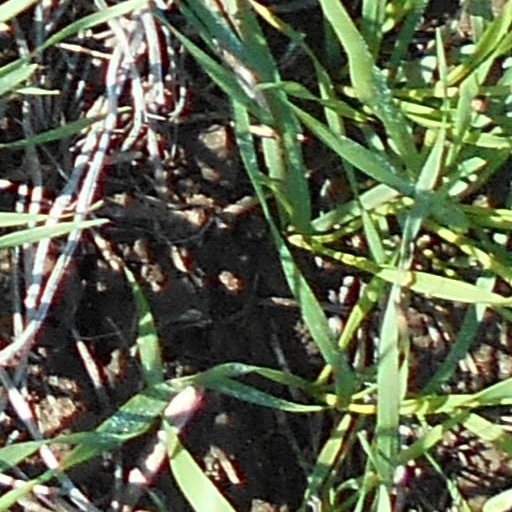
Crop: wheat